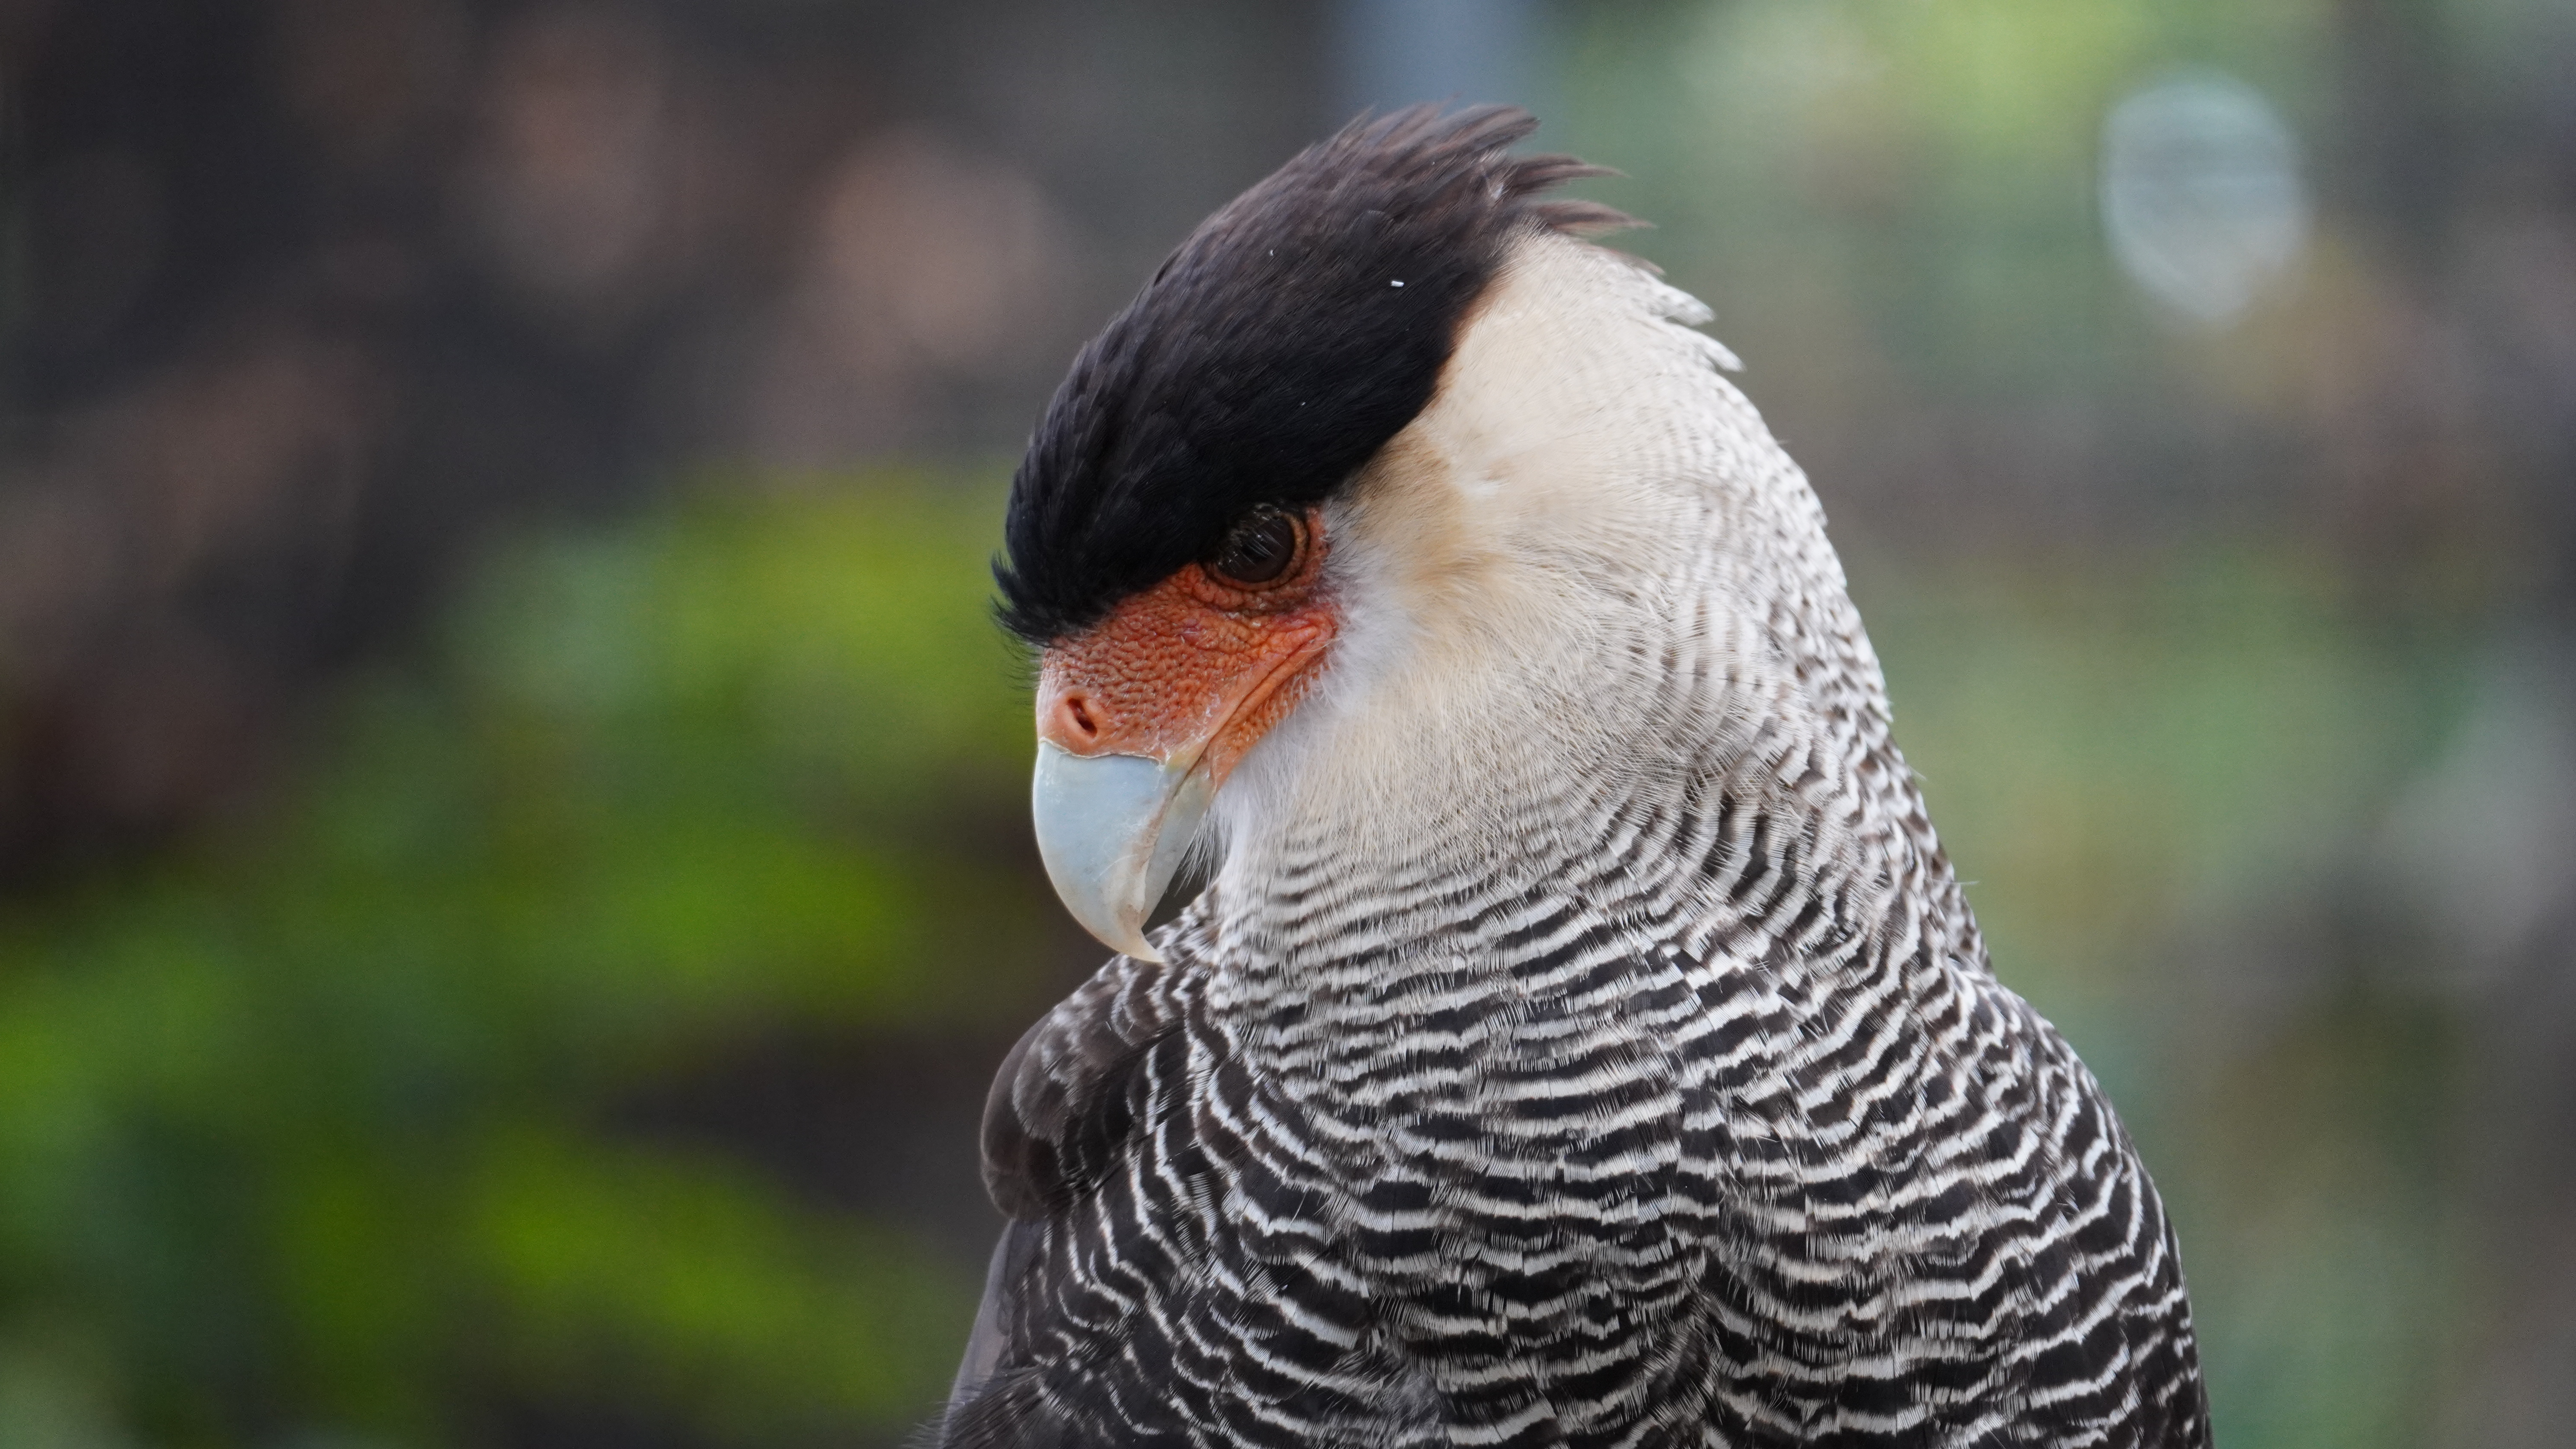
Zoo Berlin, zoo, berlin, greifvogel, bird, parrot, beak, feather, accipitridae, falcon, falconiformes, wing, accipitriformes, terrestrial animal, tail, bird of prey, buzzard, seabird, wildlife, pigeons and doves, parakeet, kite, piciformes